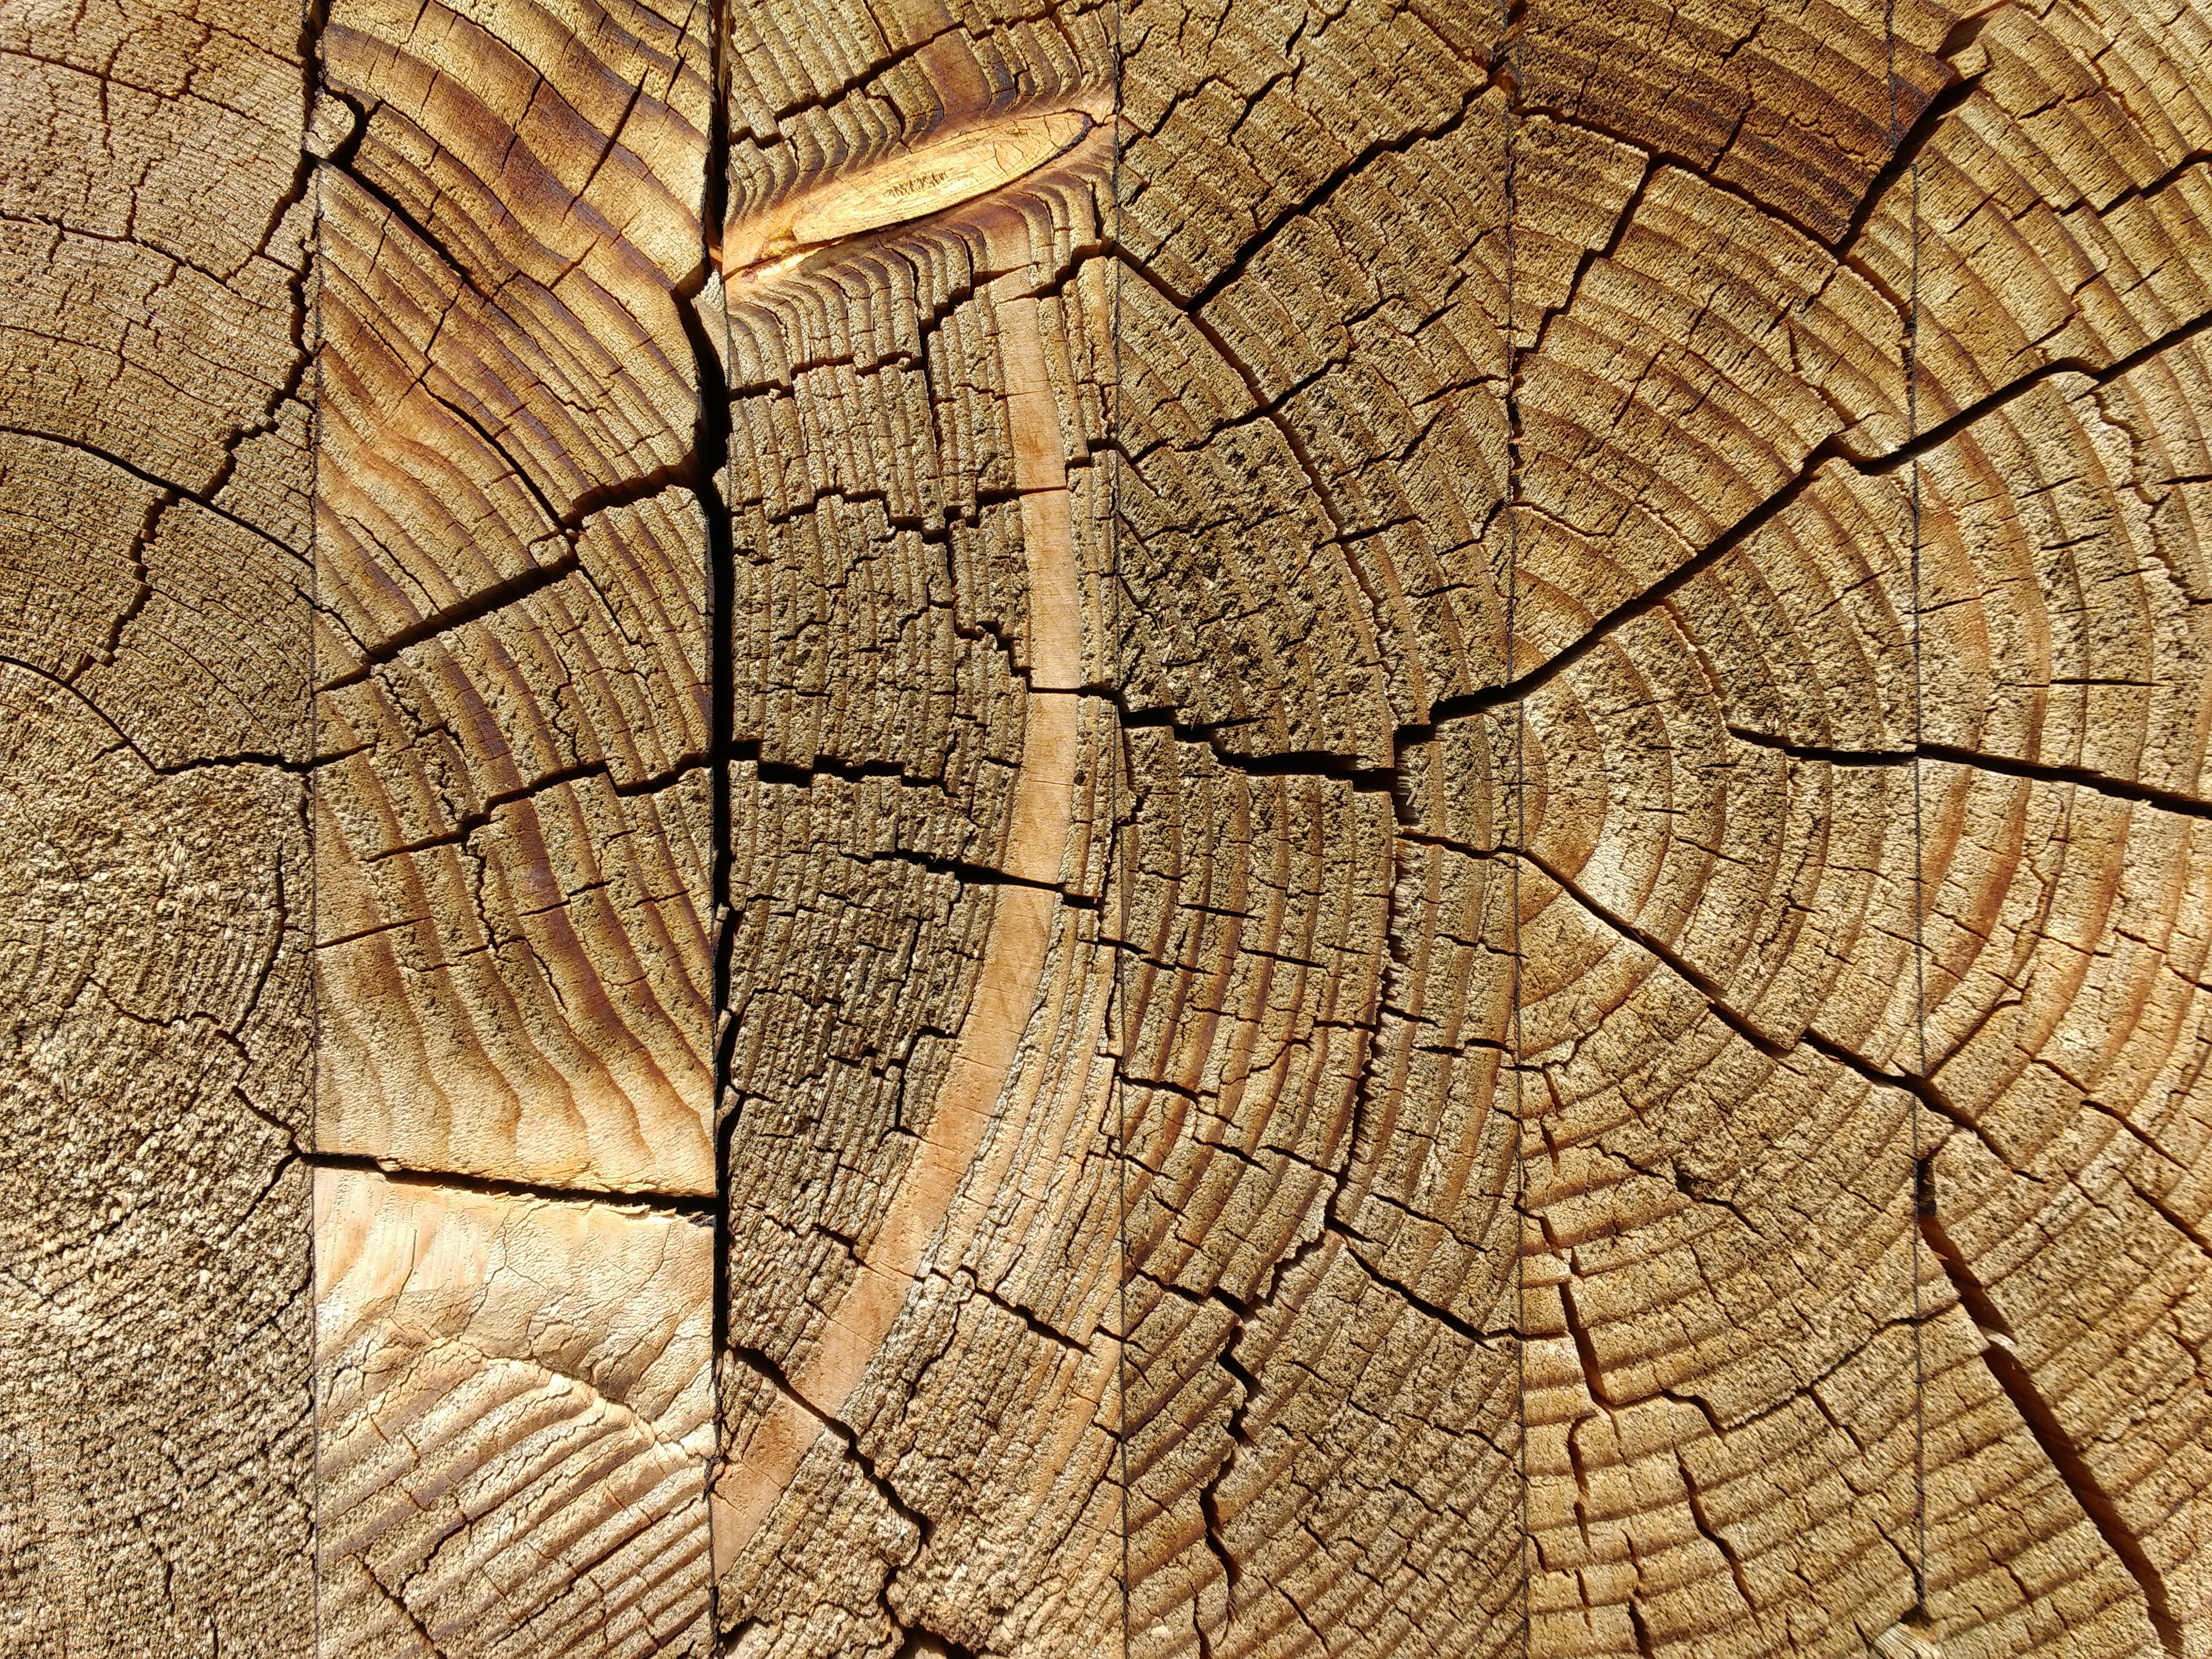
tree, plant, wood, texture, leaf, trunk, old, pattern, soil, circle, weathered, close up, background, geology, symmetry, carving, cracks, annual rings, glued, flooring, jumped, ancient history, woody plant